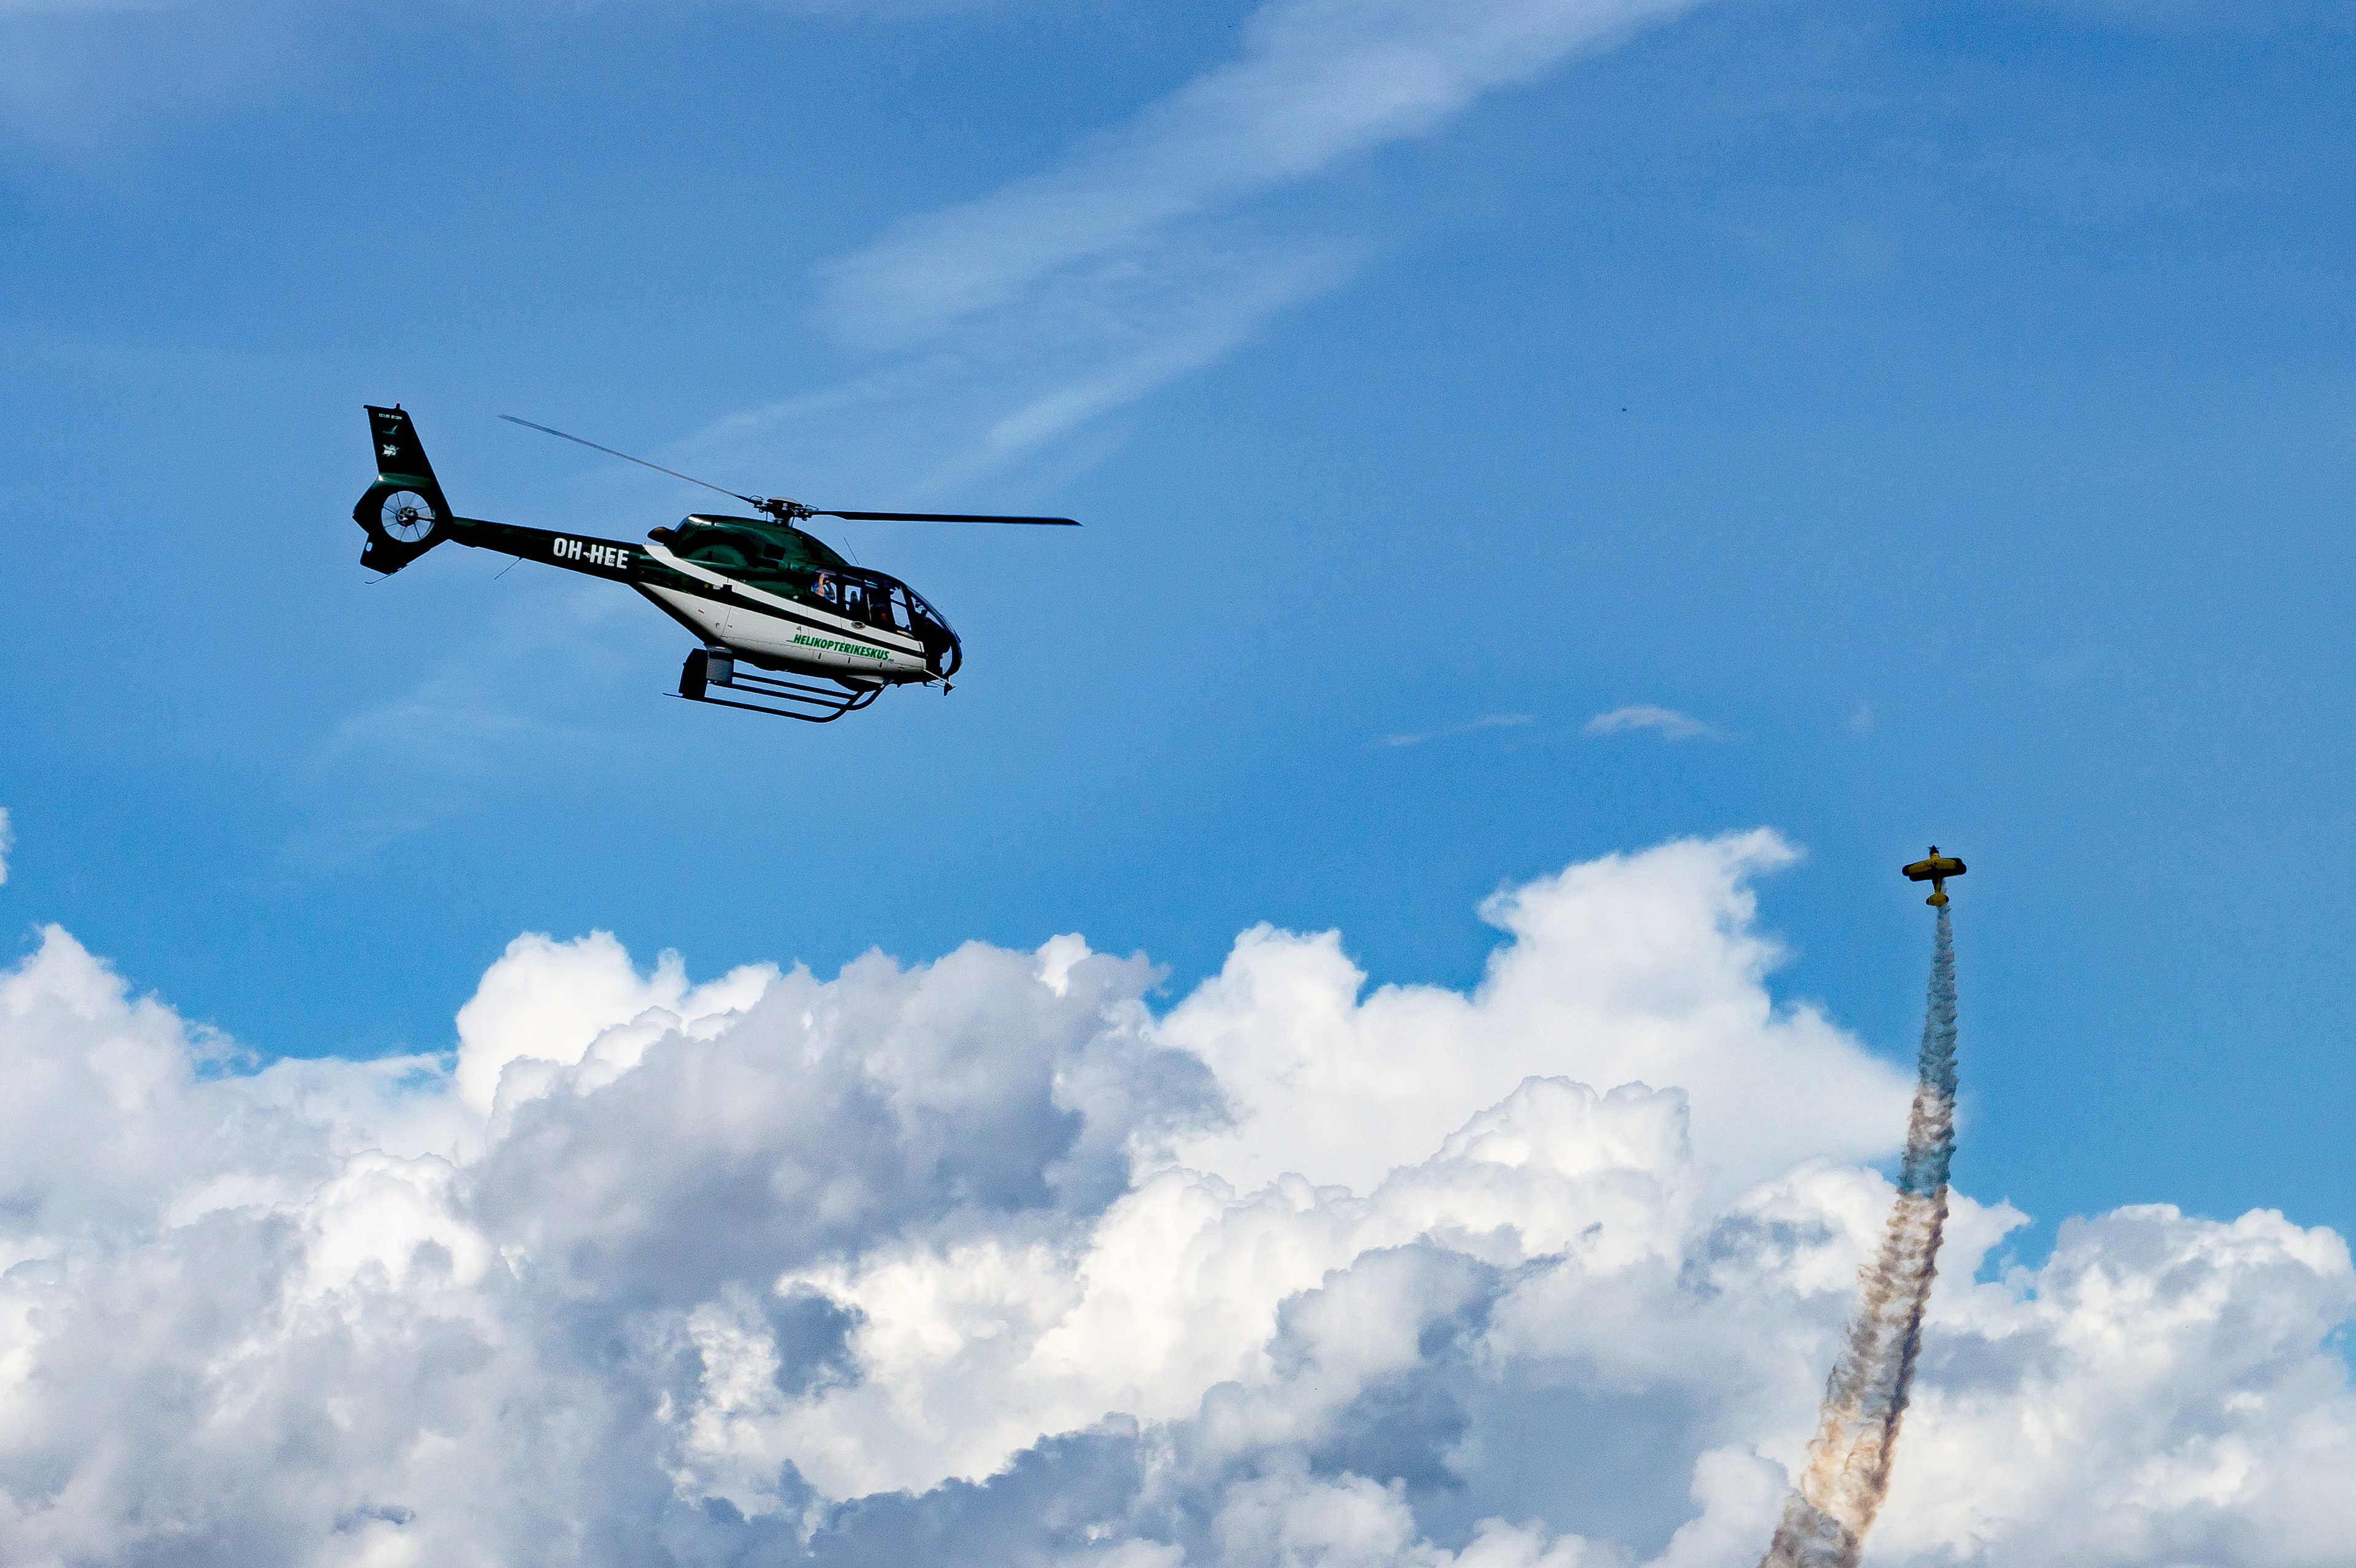
wing, cloud, sky, trail, smoke, airport, airplane, plane, aircraft, vehicle, aviation, flight, blue, helicopter, toy, sony, finland, helsinki, 1855mm, e, colibri, airshow, eurocopter, f3556, helikopterikeskus, ec120b, helsinkimalmi, malmi, ohhee, ilce3000, oss, air show, air force, aerobatics, atmosphere of earth, general aviation